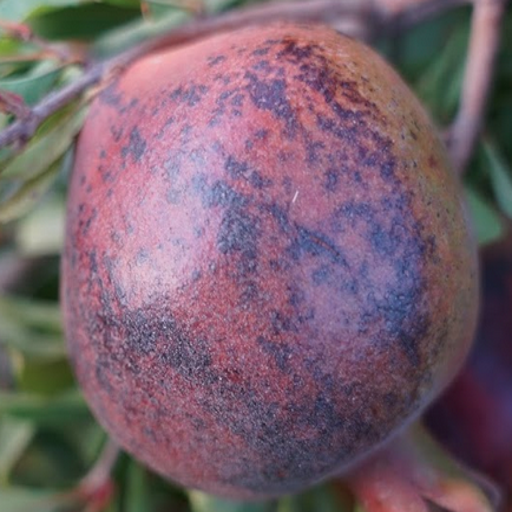
Label: Sunburn